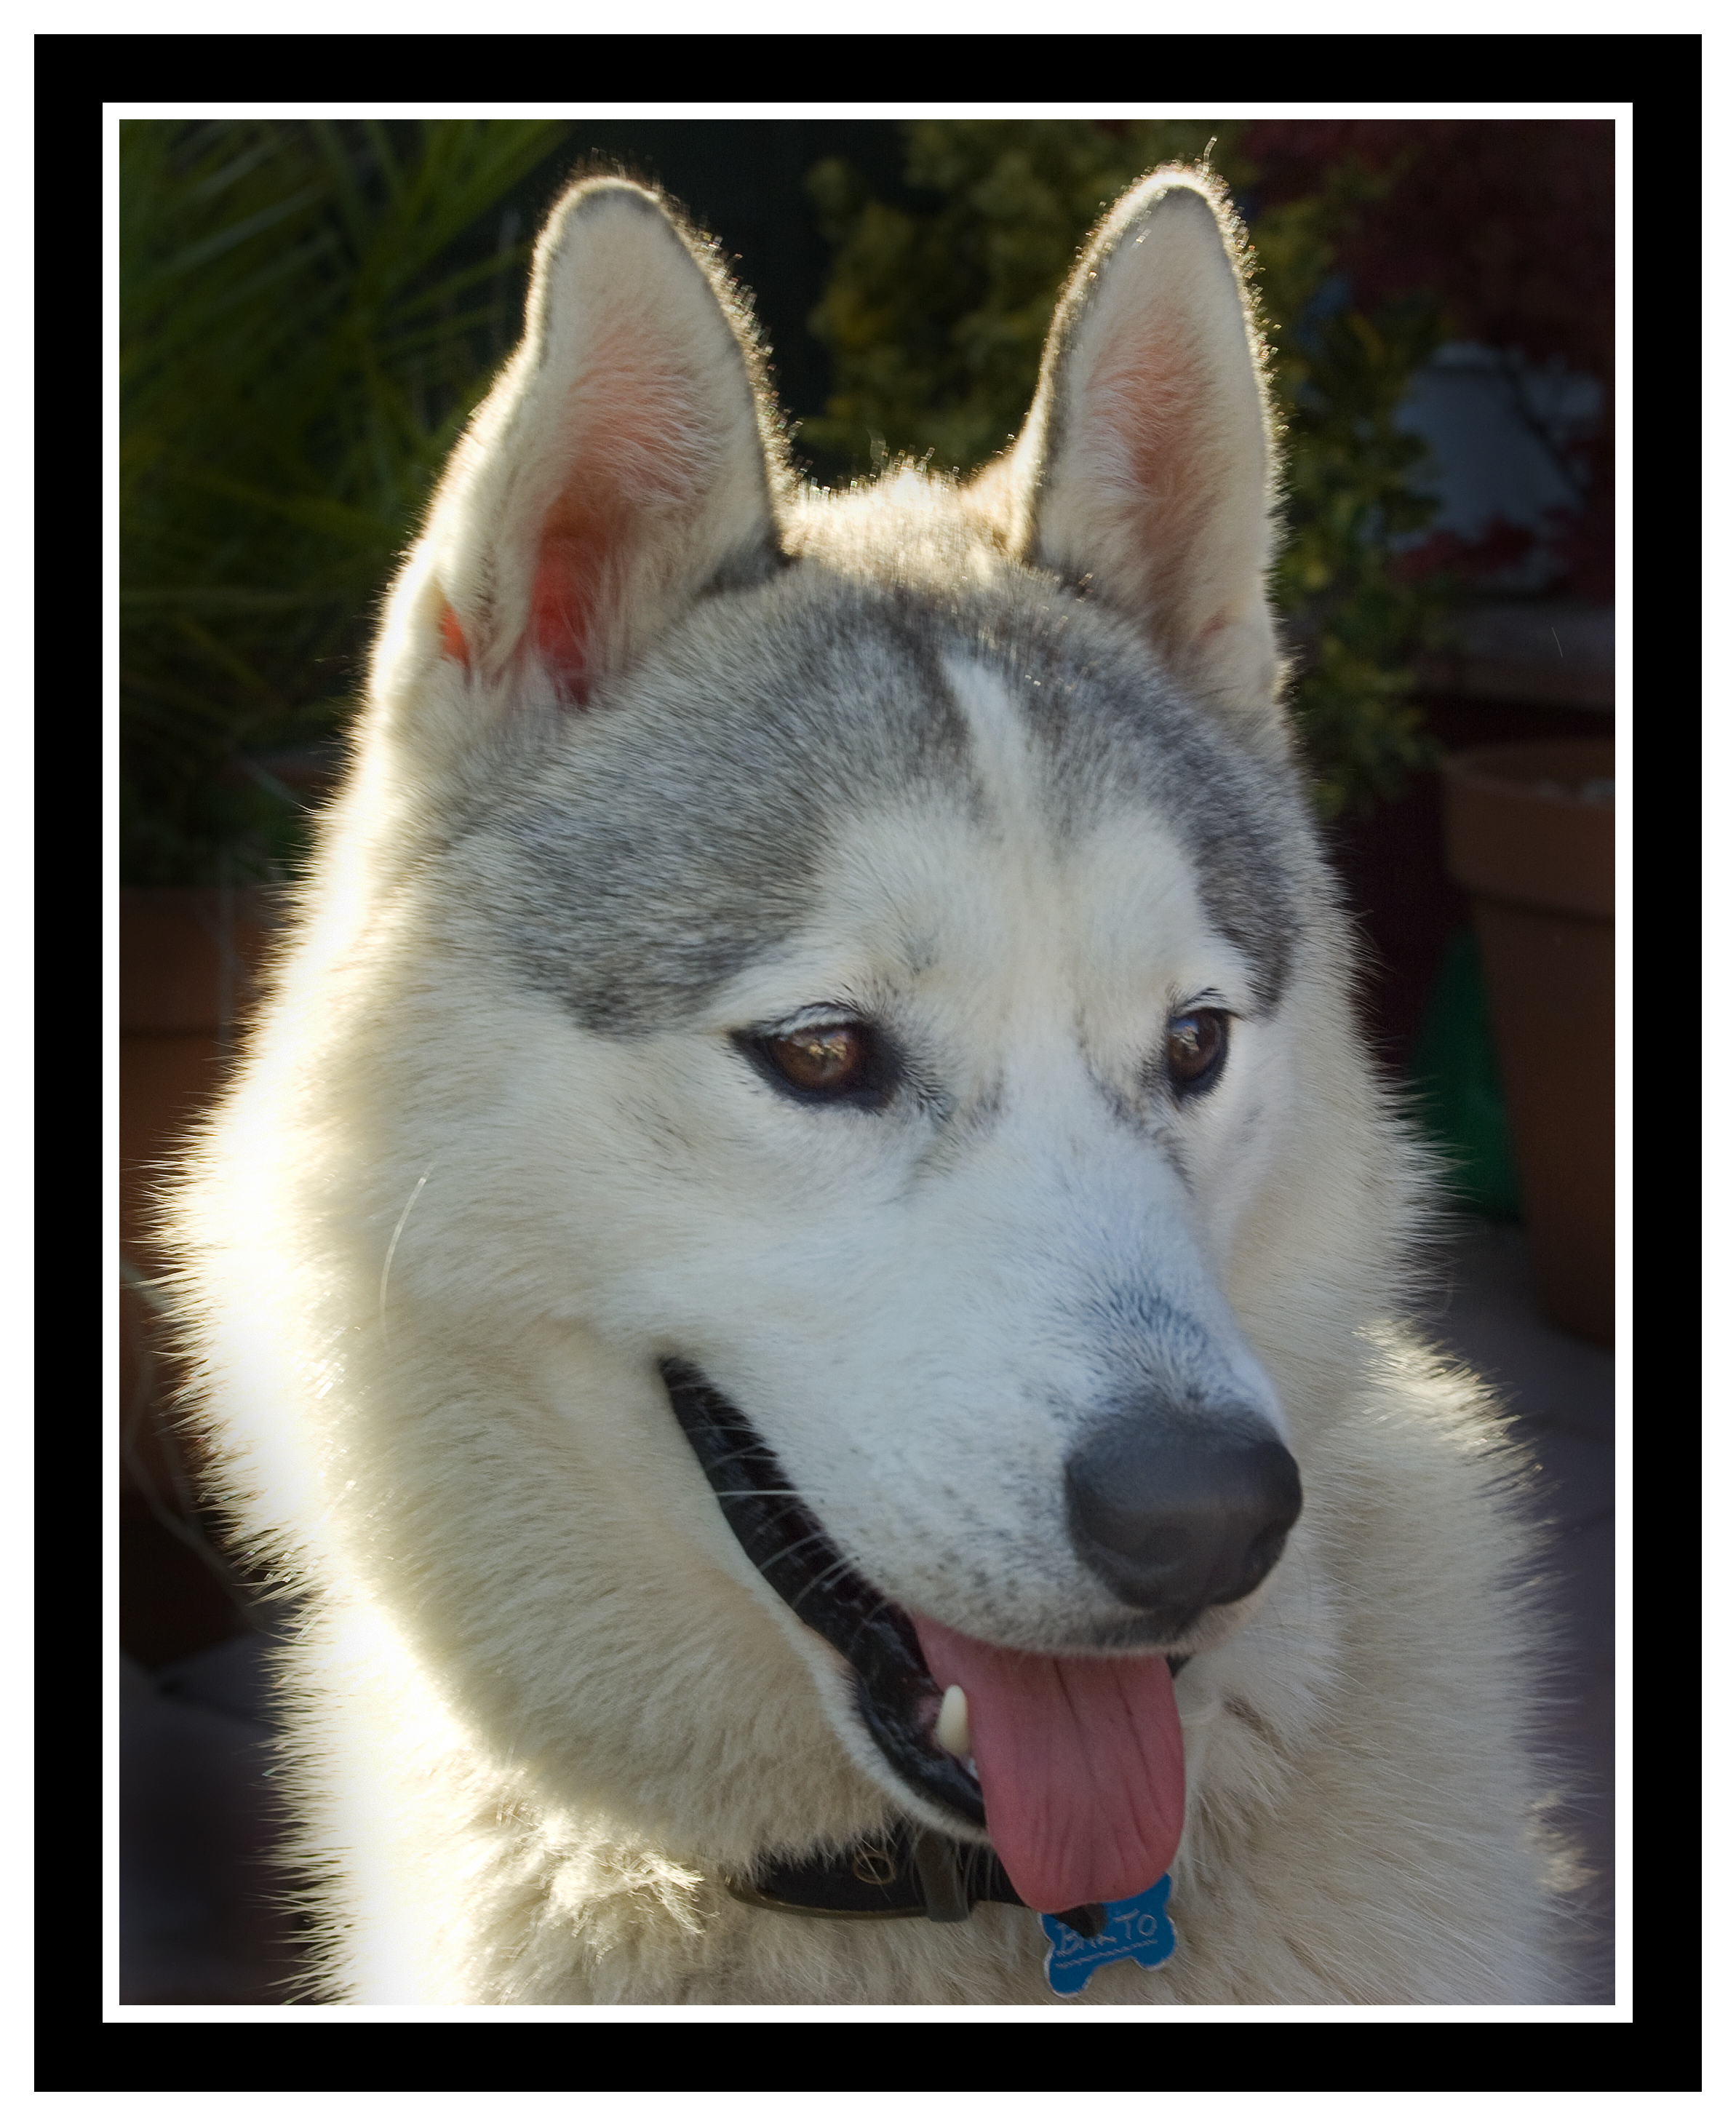
dog, mammal, vertebrate, dog breed, sled dog, siberian husky, alaskan malamute, dog like mammal, saarloos wolfdog, dog breed group, greenland dog, east siberian laika, west siberian laika, tamaskan dog, northern inuit dog, native american indian dog, miniature siberian husky, alaskan klee kai